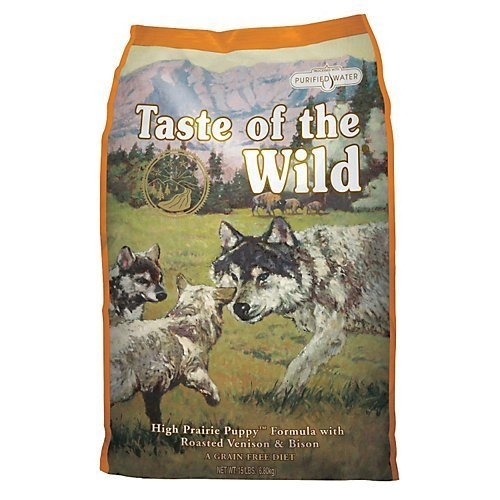
Item Name: Taste of the Wild High Prairie Puppy Formula with Bison and Roasted Venison Dry Dog Food, 30 Pound
Bullet Point 1: This Grain-Free Formula Provides Digestible Energy And Excellent Nutrition For Your Growing Puppy
Bullet Point 2: Made With A Blend Of Fish Protein sources, This Hearty Formula Offers A Taste Sensation Like No Other
Bullet Point 3: Fruits and vegetables deliver natural antioxidants to help support a healthy lifestyle
Value: 30.0
Unit: Pound

Price: 59.99